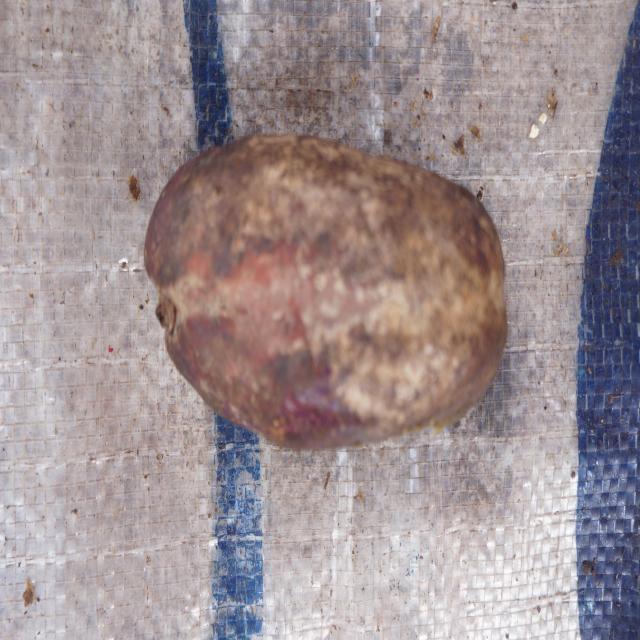
Plum grade: spotted